Pepe (footballer, born 1983)

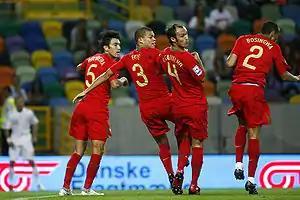
Pepe (number 3) with Portugal during a 2010 FIFA World Cup qualifier against Denmark in 2008

On 8 January 2019, Pepe returned to Porto after over a decade, on a 2-year contract. A week later, he played his first game for Porto since 2007 in the 2018–19 Taça de Portugal quarter-finals, winning 2–1 away to Leixões. While his side ended the 2018–19 season as league runners-up on the final day and lost the cup final on penalties to Sporting, they won both tournaments in 2019–20.